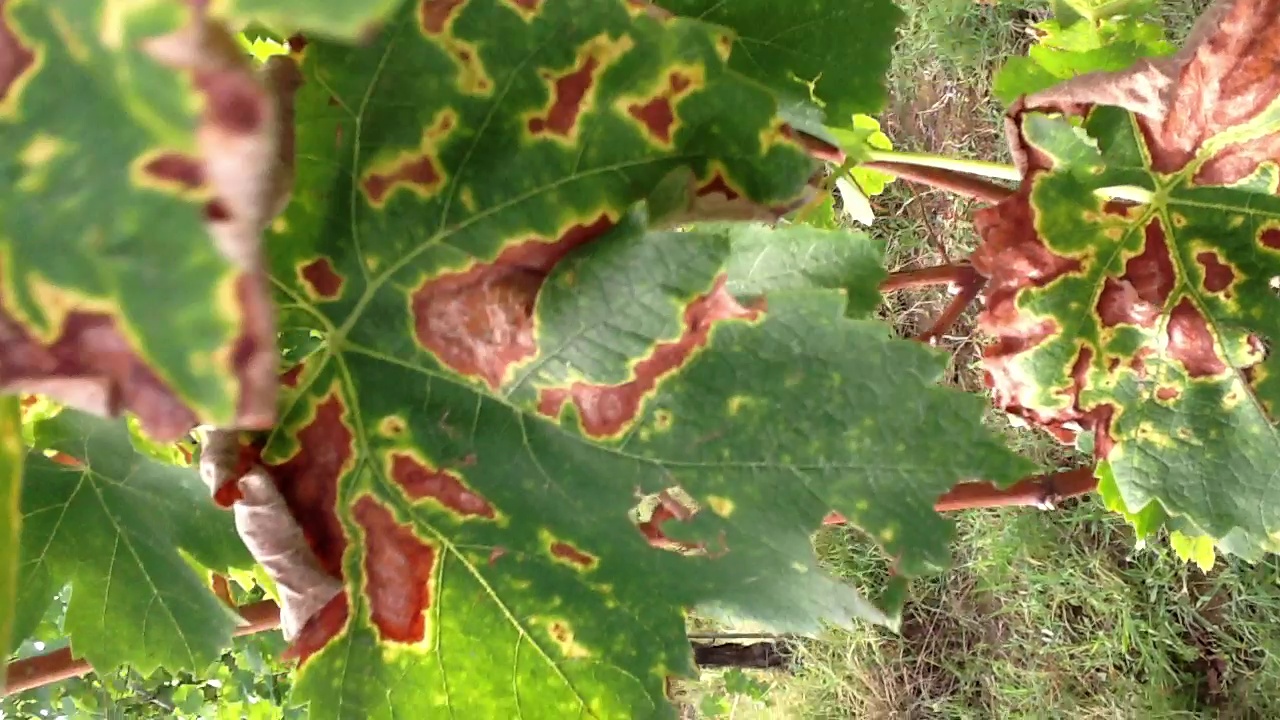
Label: esca